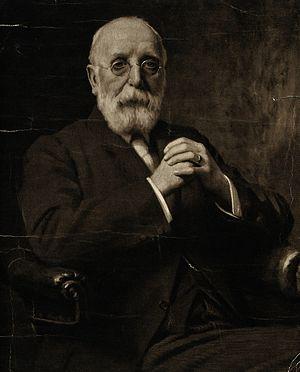
Benjamin Daydon Jackson est un botaniste britannique, né le 3 avril 1846 à Londres et mort le 12 octobre 1927.